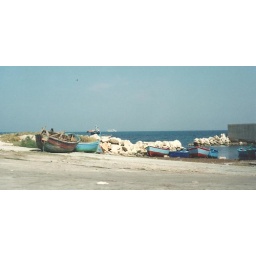
Old boats on the beach in Southern Italy